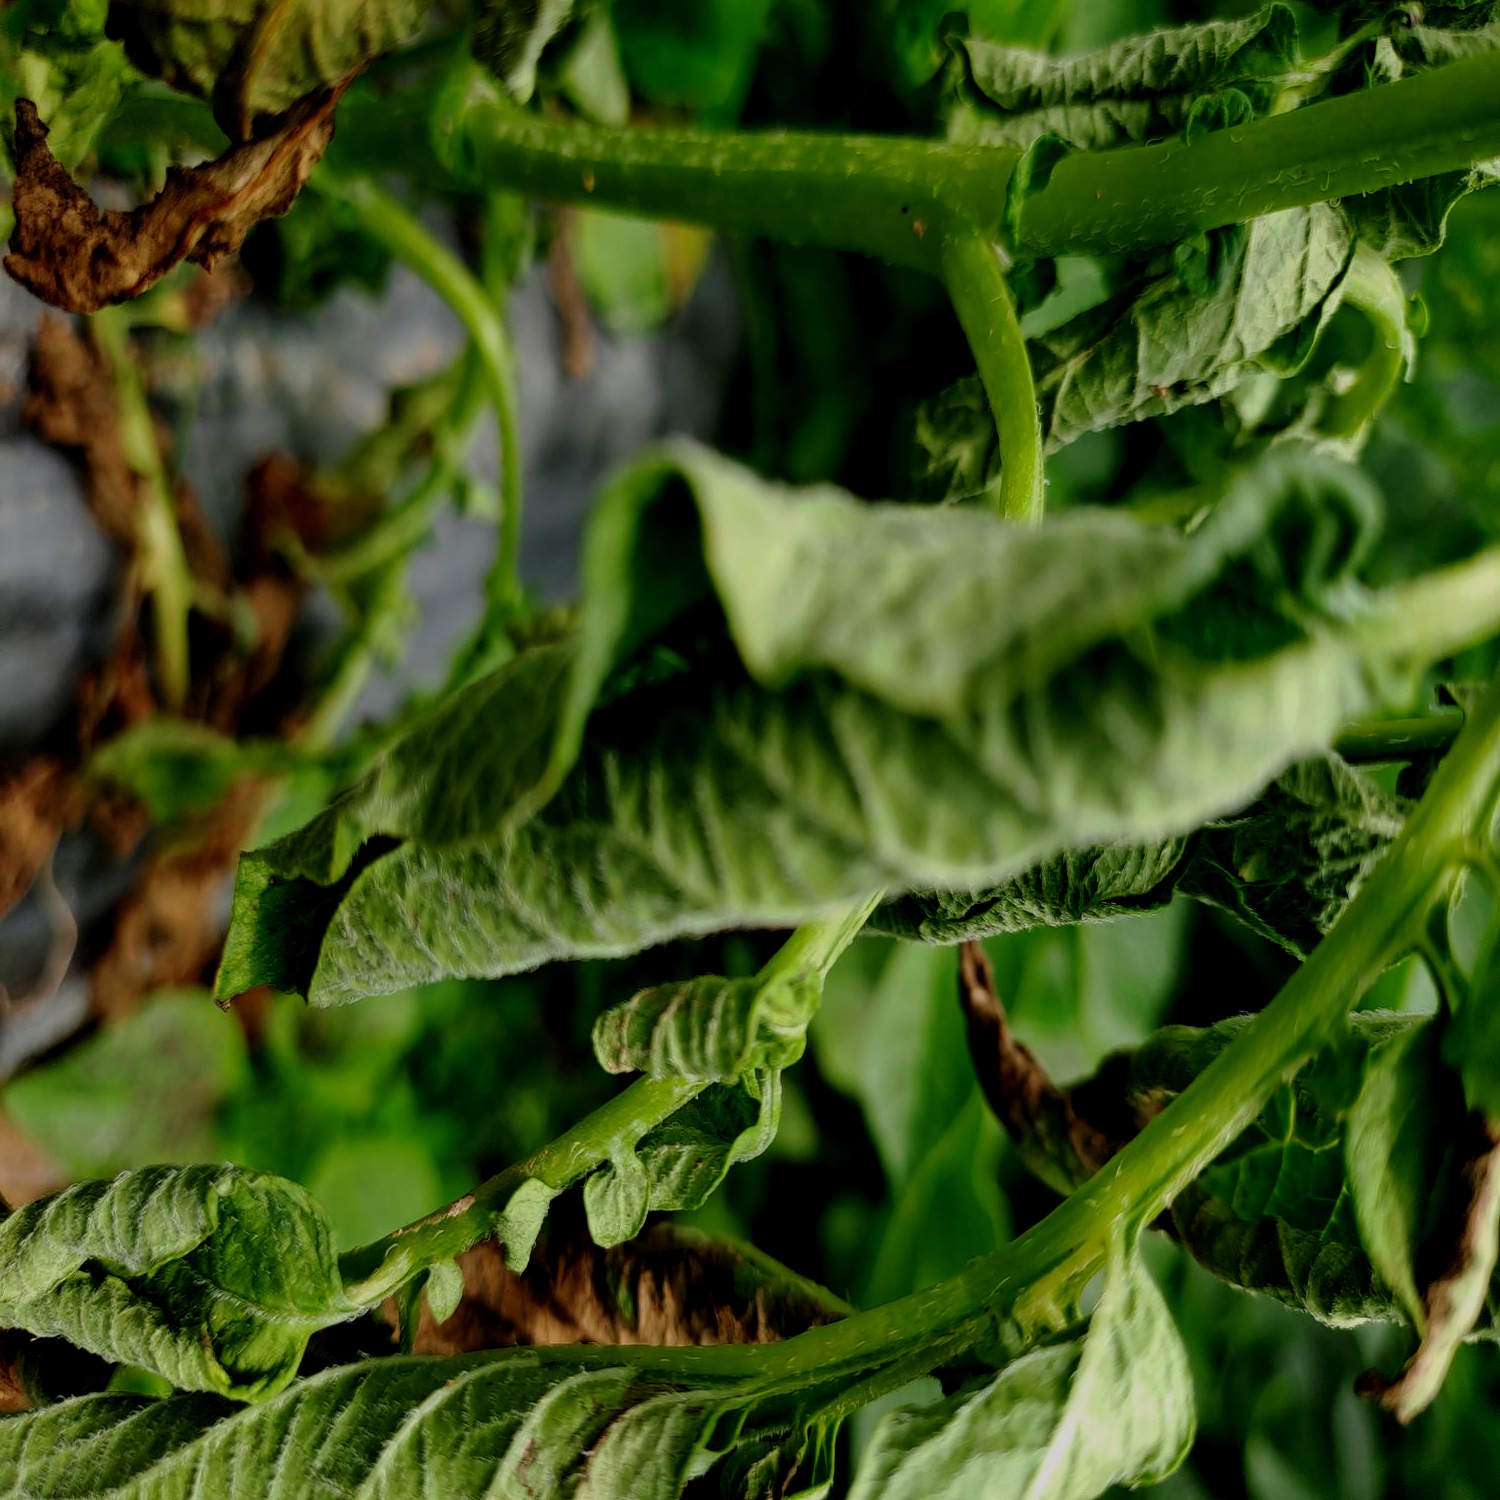
Etiqueta: Pudricion_Parda